Peter R. Orszag

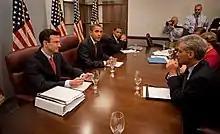
2009 budget meeting

On November 25, 2008, President-elect Barack Obama announced that Orszag would be his nominee for director of the Office of Management and Budget, the arm of the White House responsible for crafting the federal budget and overseeing the effectiveness of federal programs.